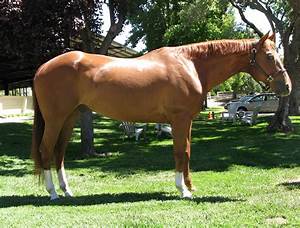
Label: cavallo